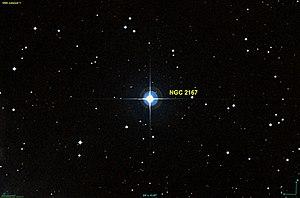
Image créée à l'aide du logiciel Aladin Sky Atlas du Centre de Données astronomiques de Strasbourg et des données de DSS (Digitized Sky Survey). Le programme DSS est l'un des programmes du STScI (Space Telescope Science Institute) dont les fichiers sont du domaine public (http://archive.stsci.edu/data_use.html)
NGC 2167 est une étoile située dans la constellation de la Licorne.